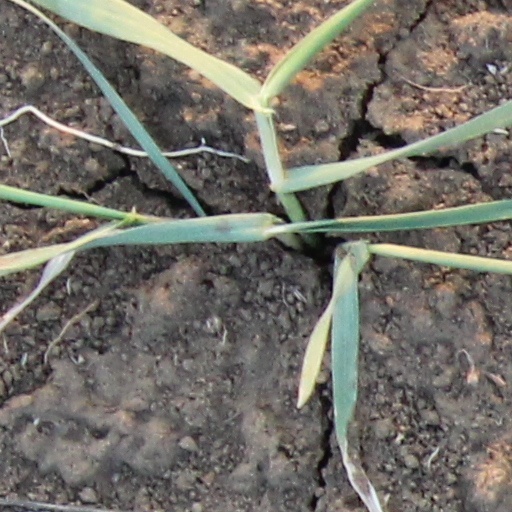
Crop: wheat